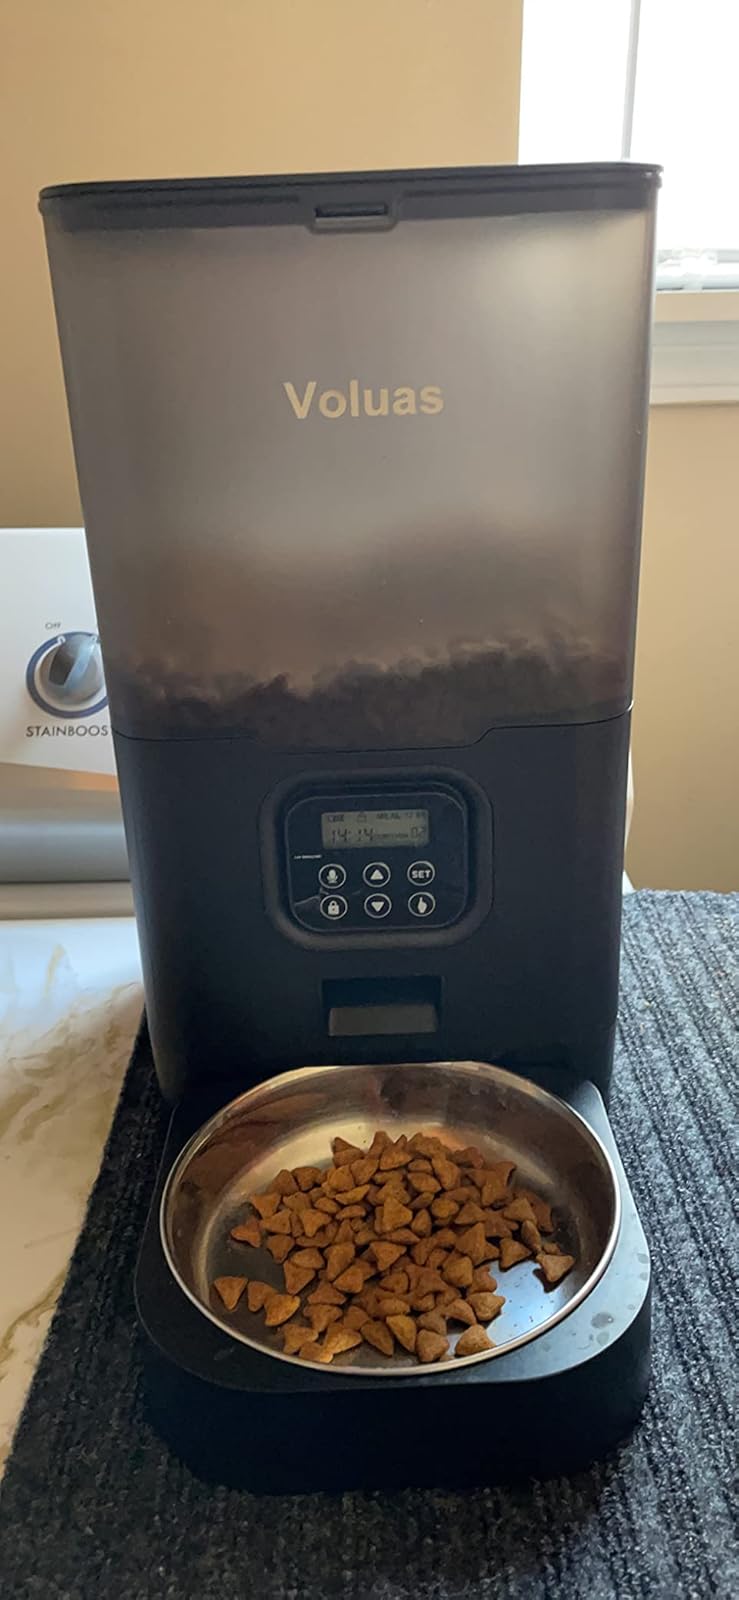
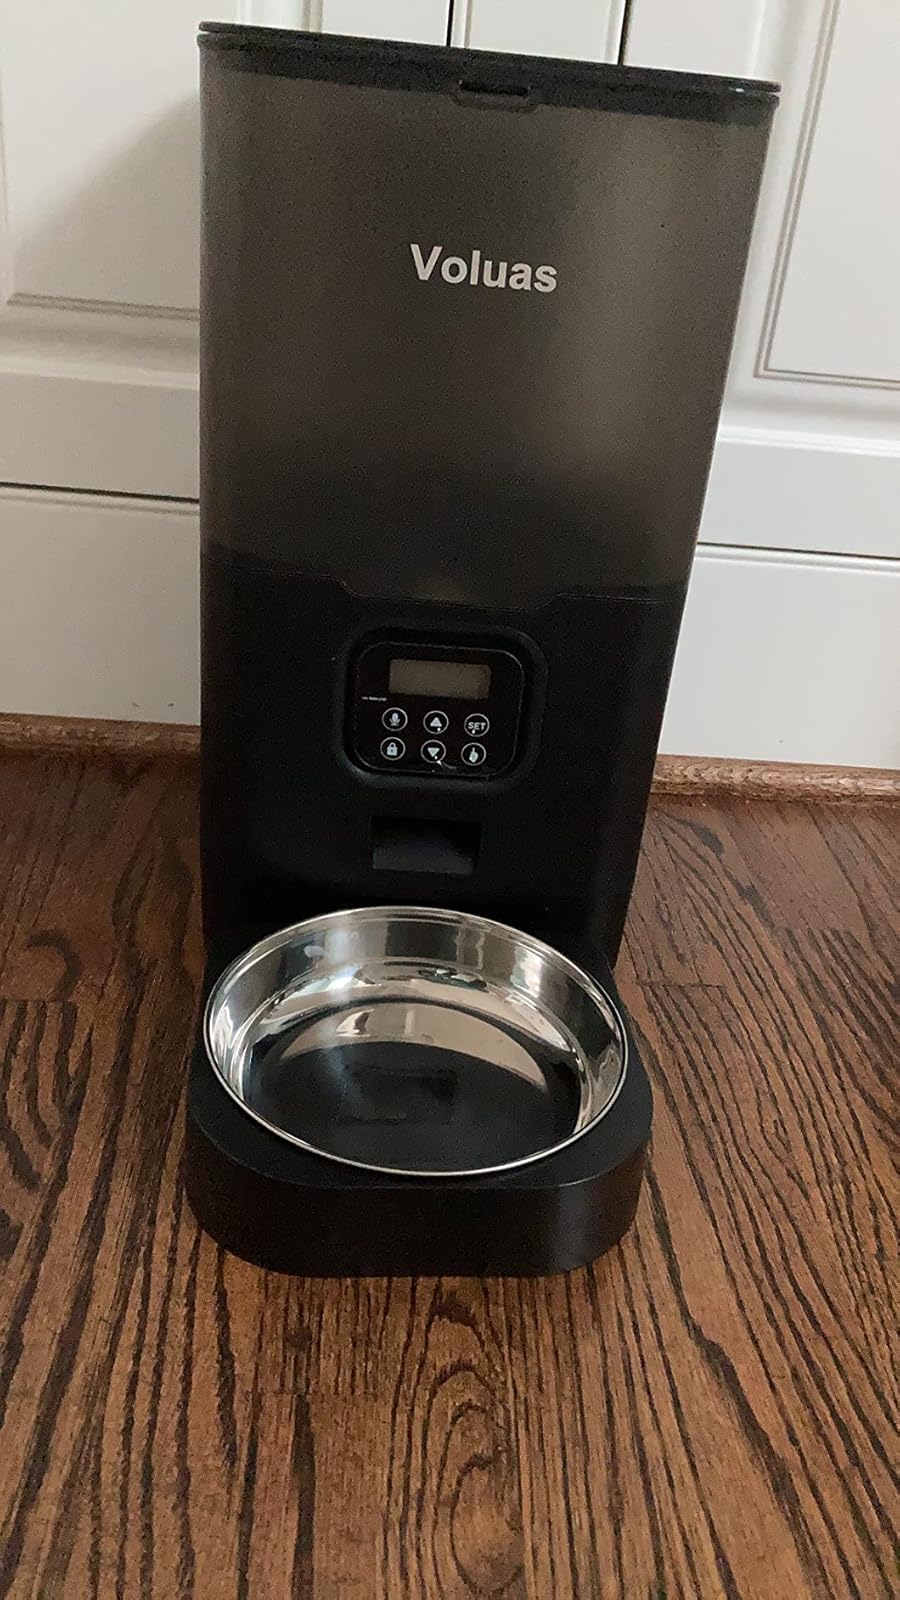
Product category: items_feeder
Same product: yes